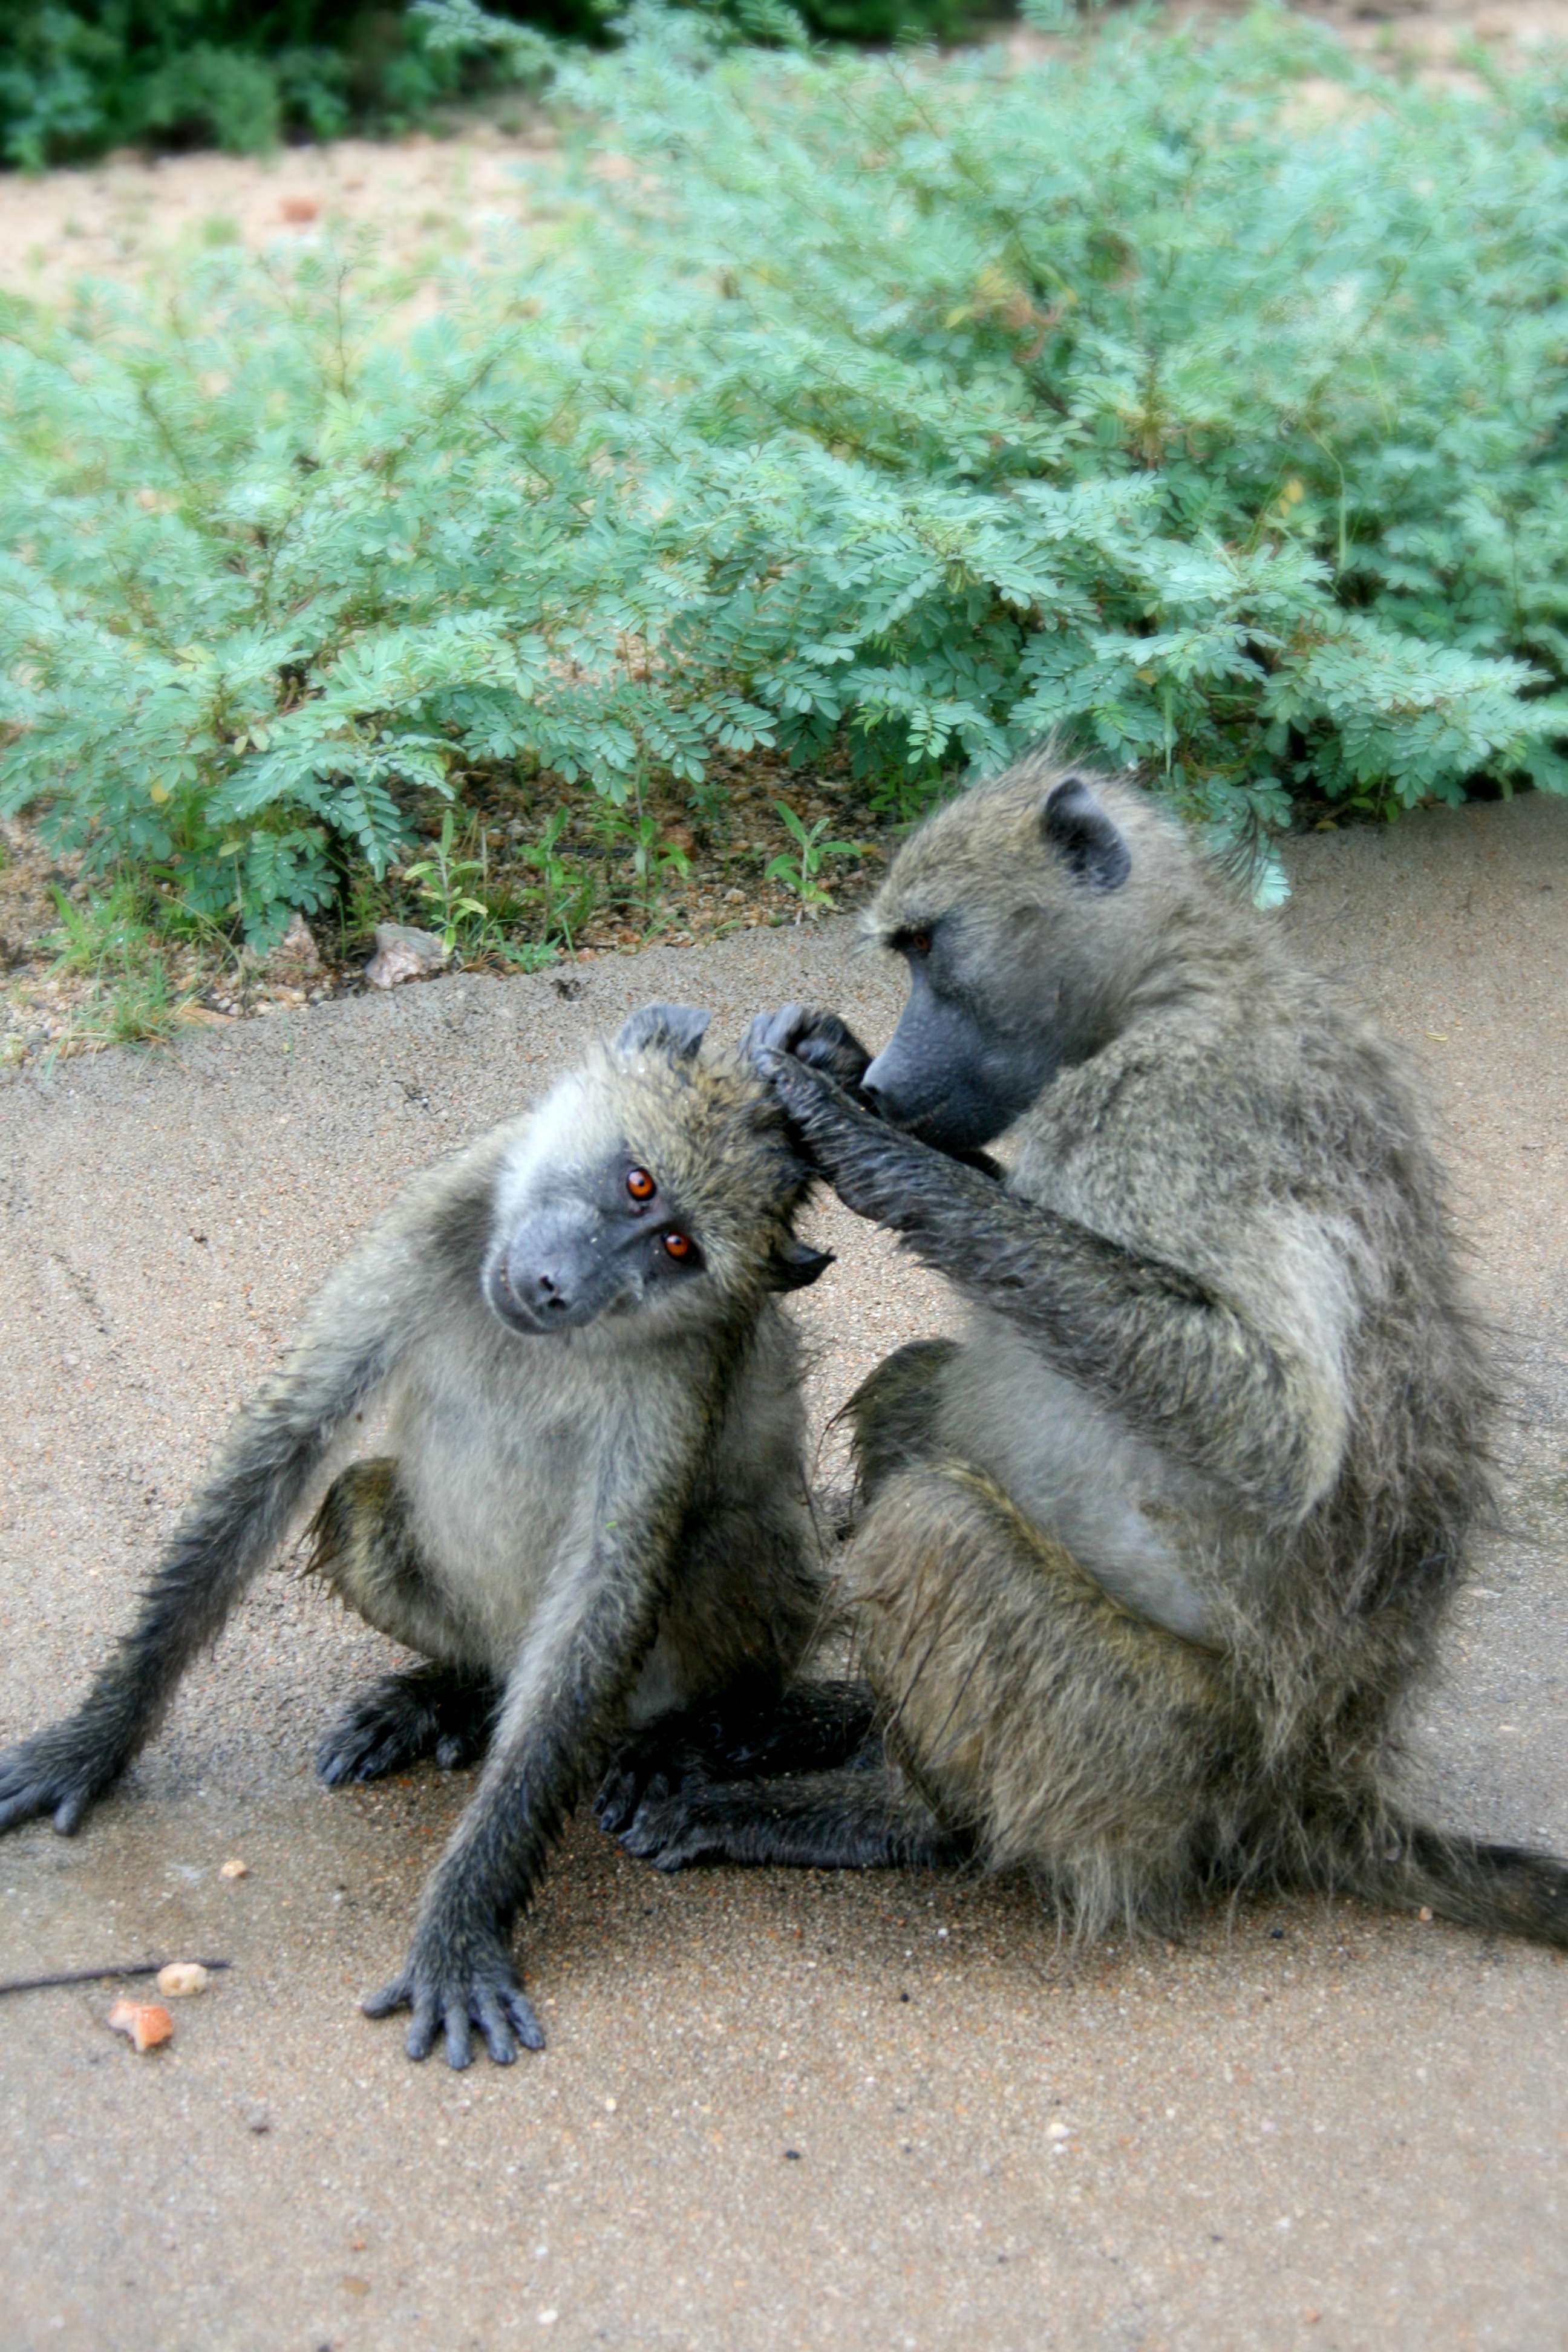
nature, social, wildlife, wild, zoo, africa, mammal, fauna, primate, baboon, animals, mammals, baboons, south africa, macaque, grooming, old world monkey, outdoor recreation, social baboons